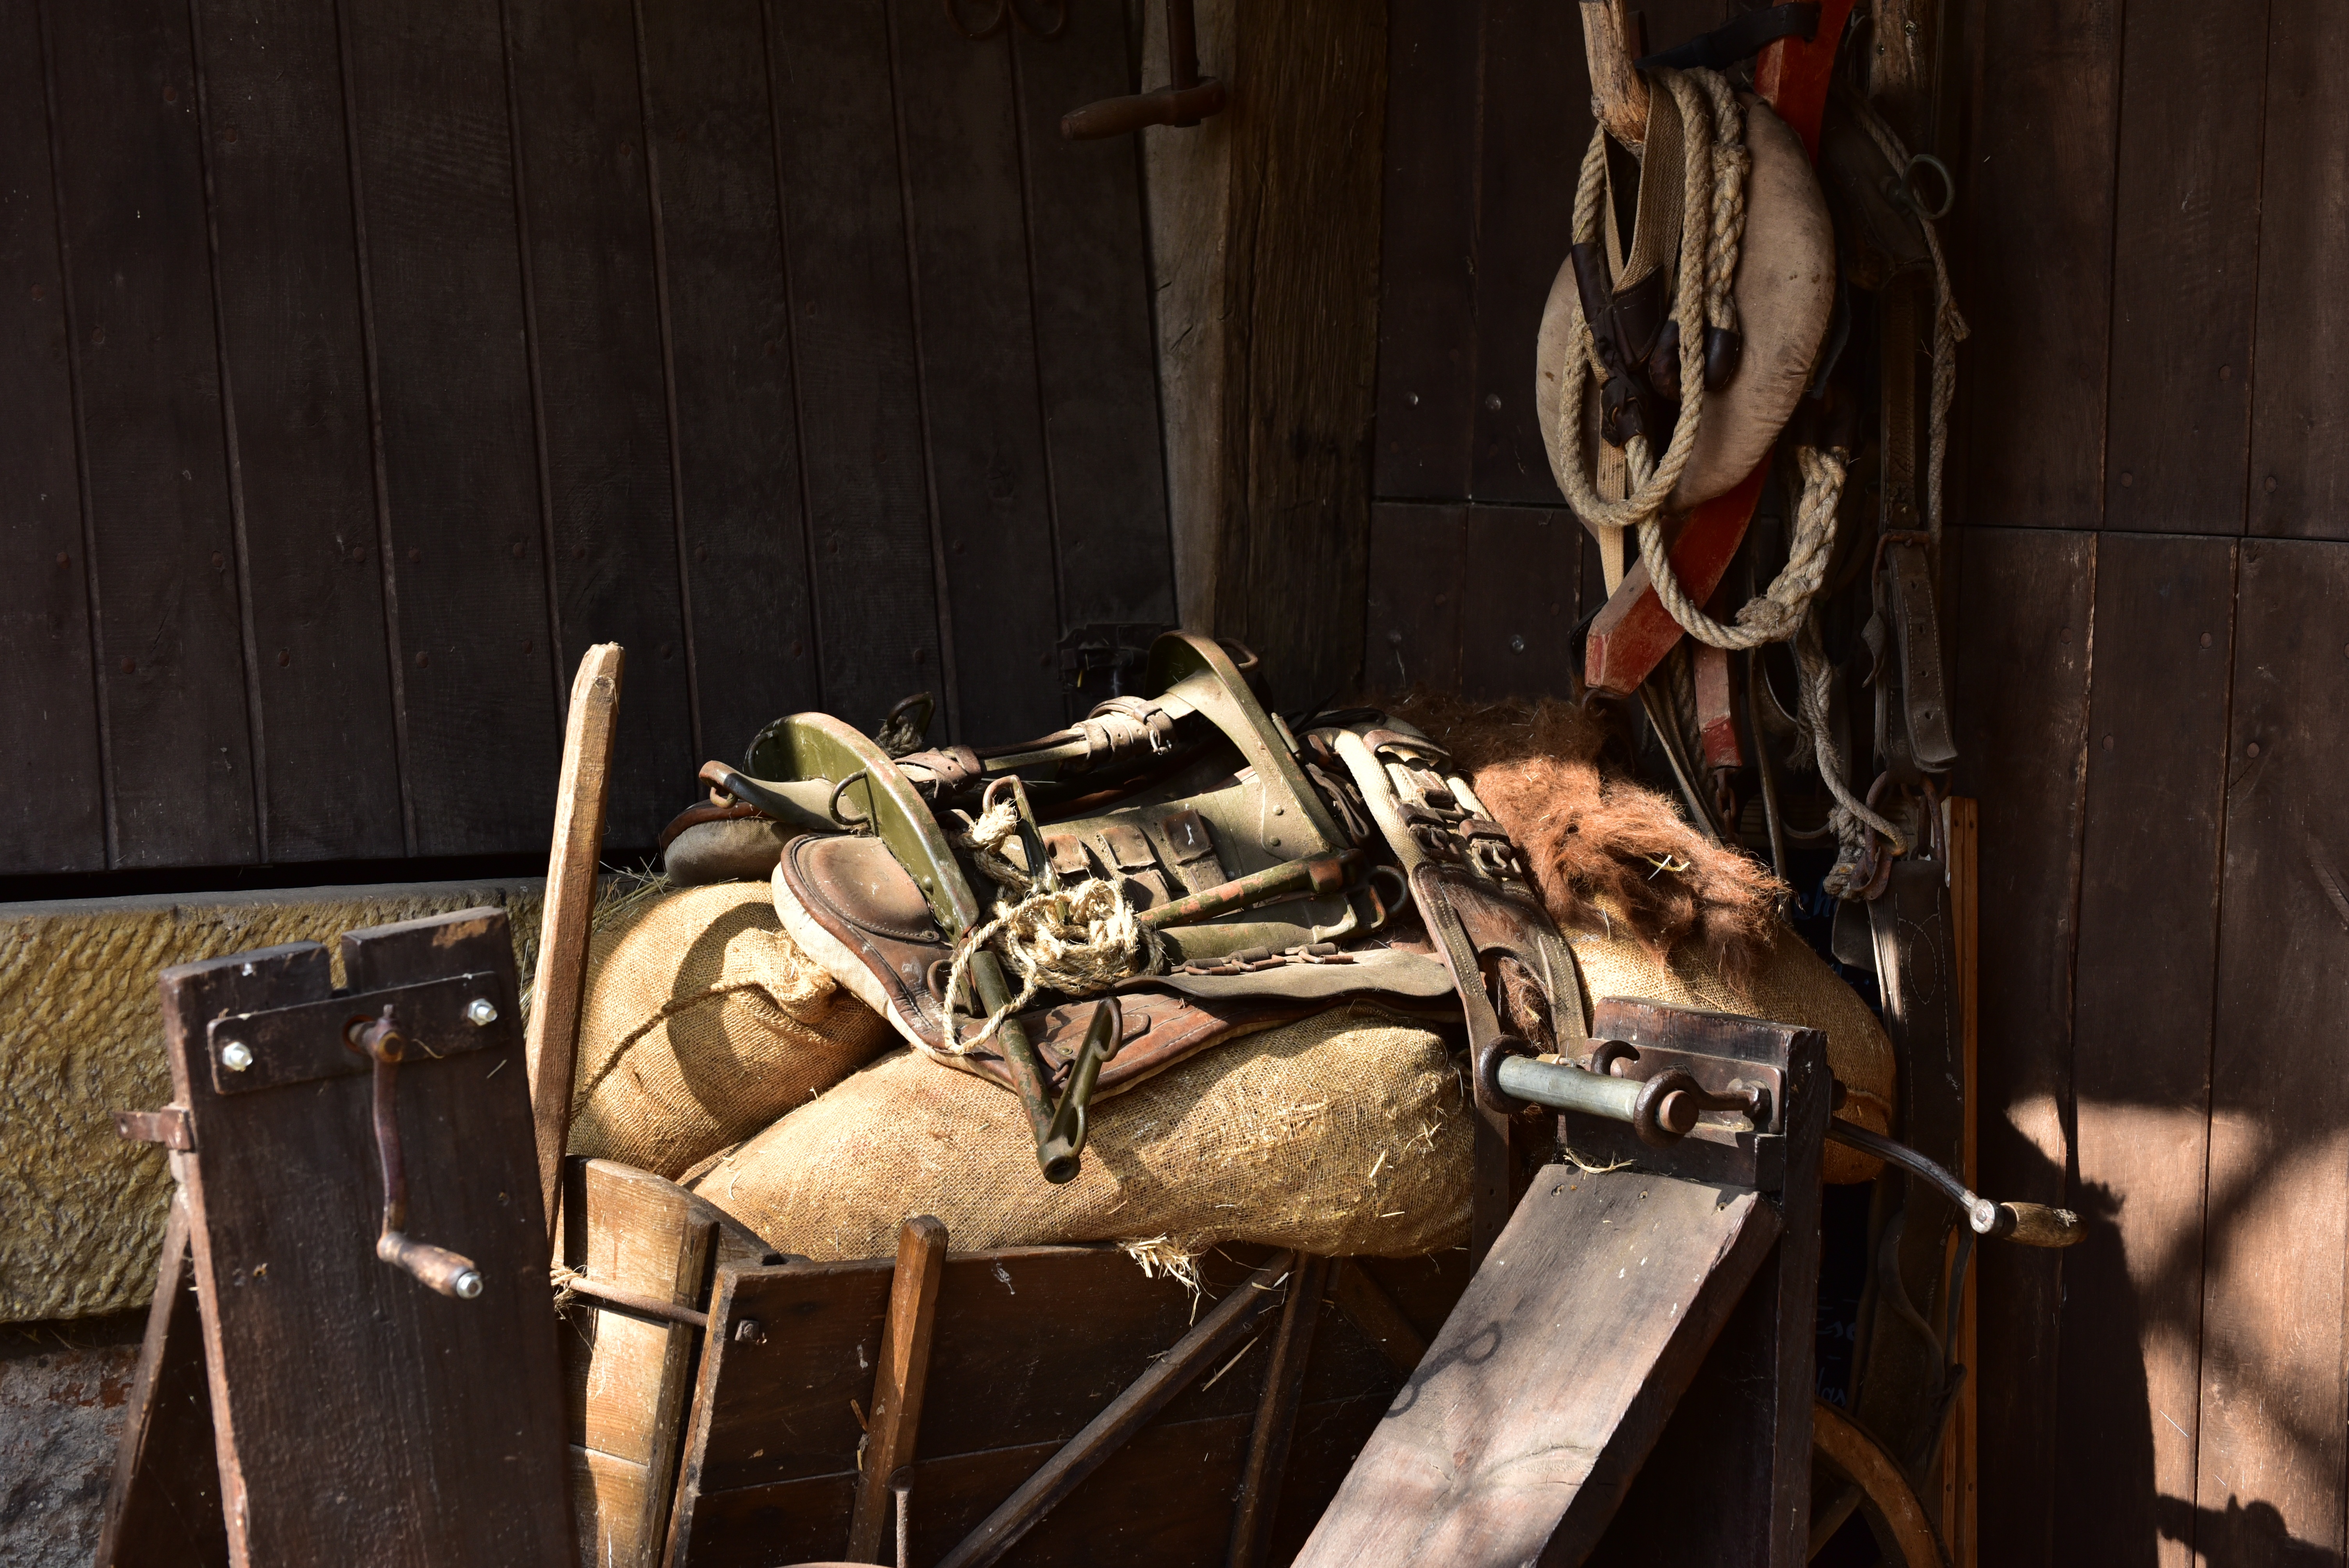
horse, donkey, saddle, image, halter, pferdearbeit dishes, pet dishes, work harness